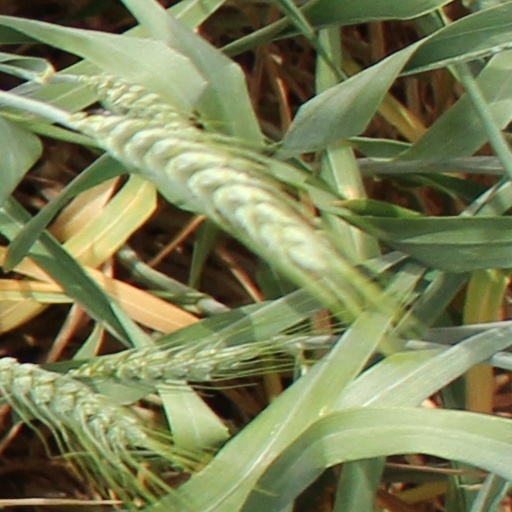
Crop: wheat